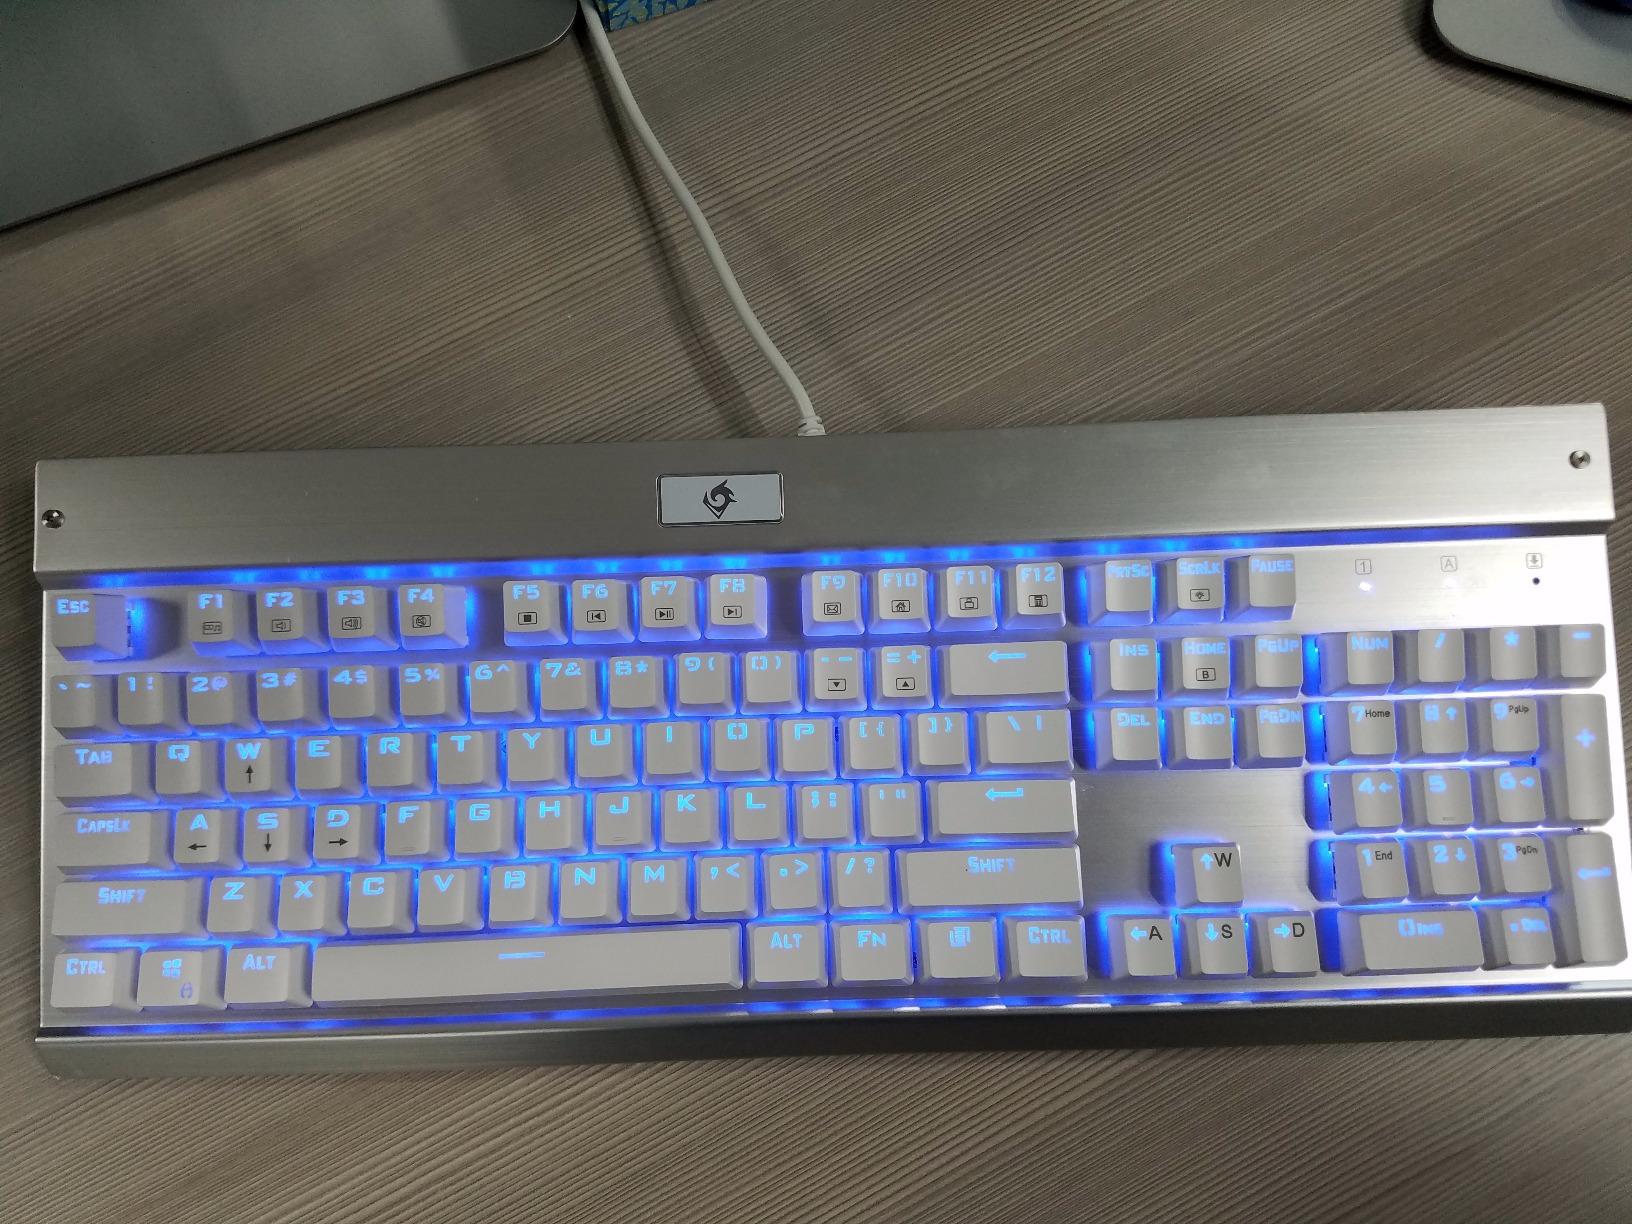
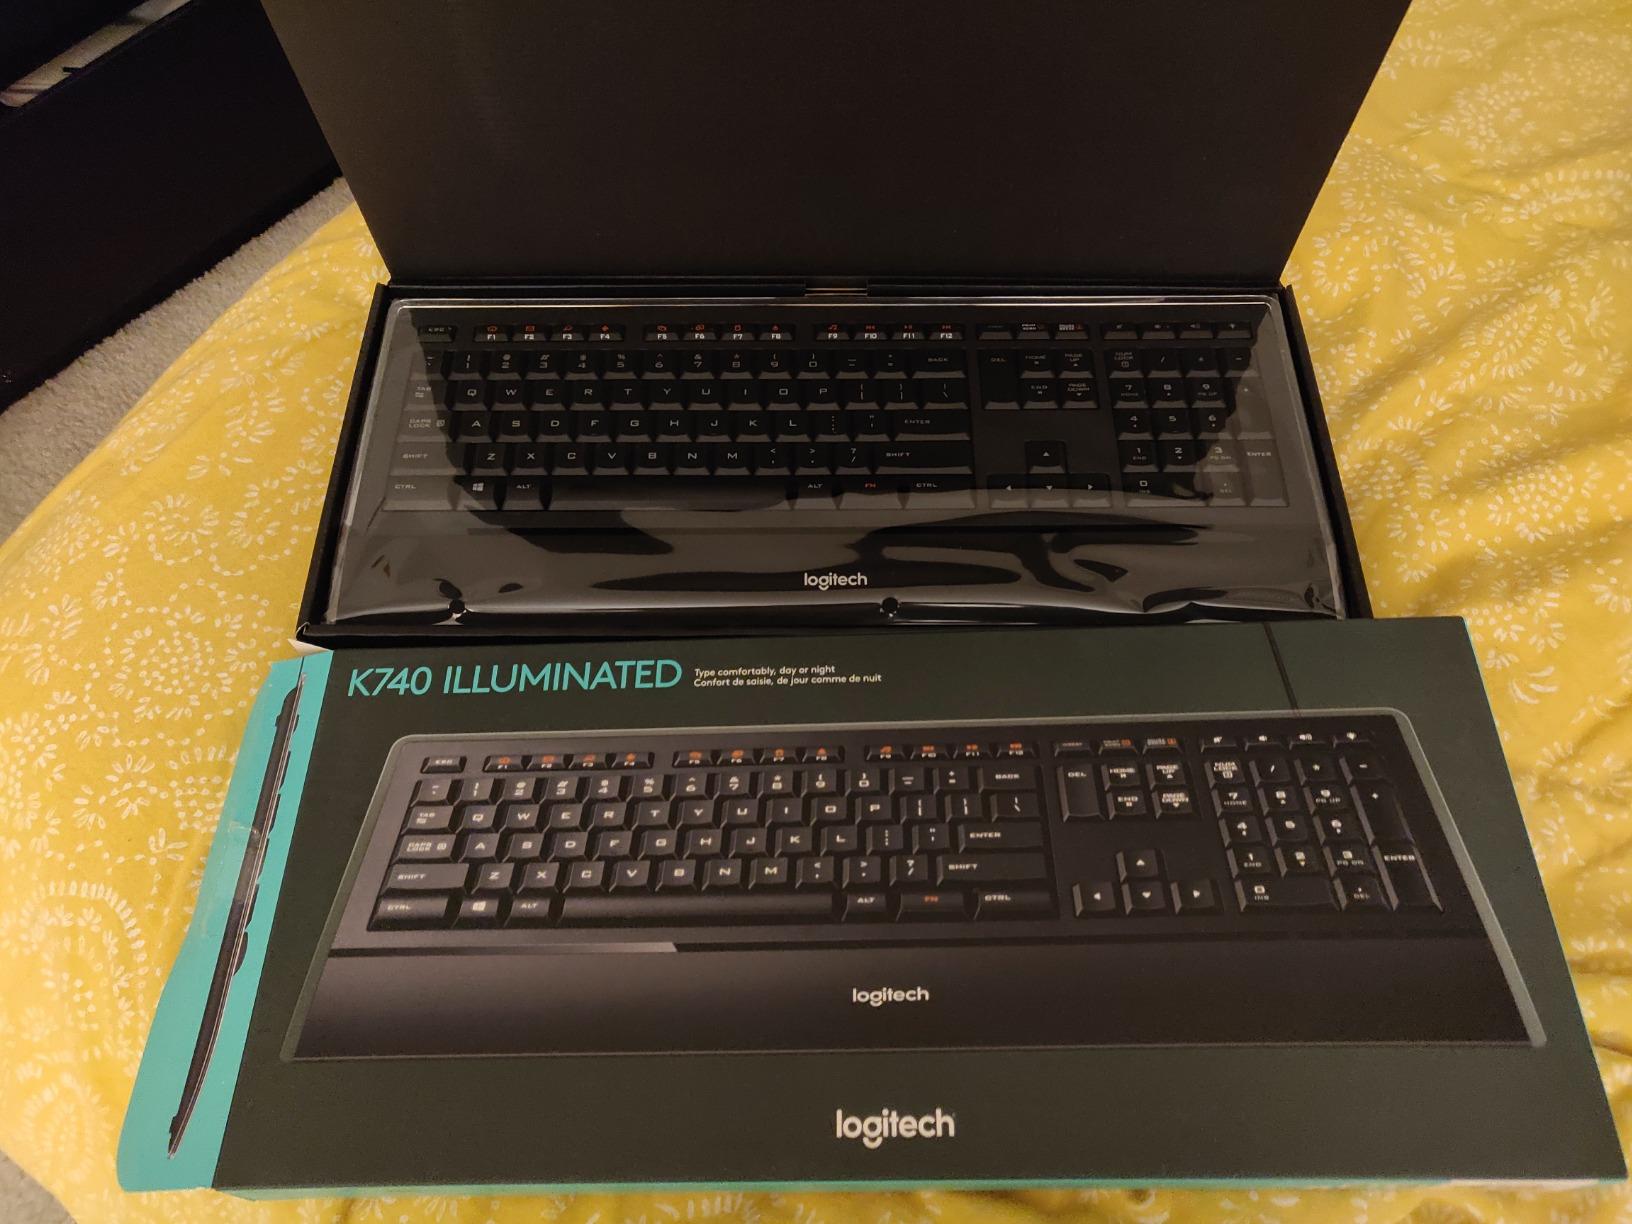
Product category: keyboard
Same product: no